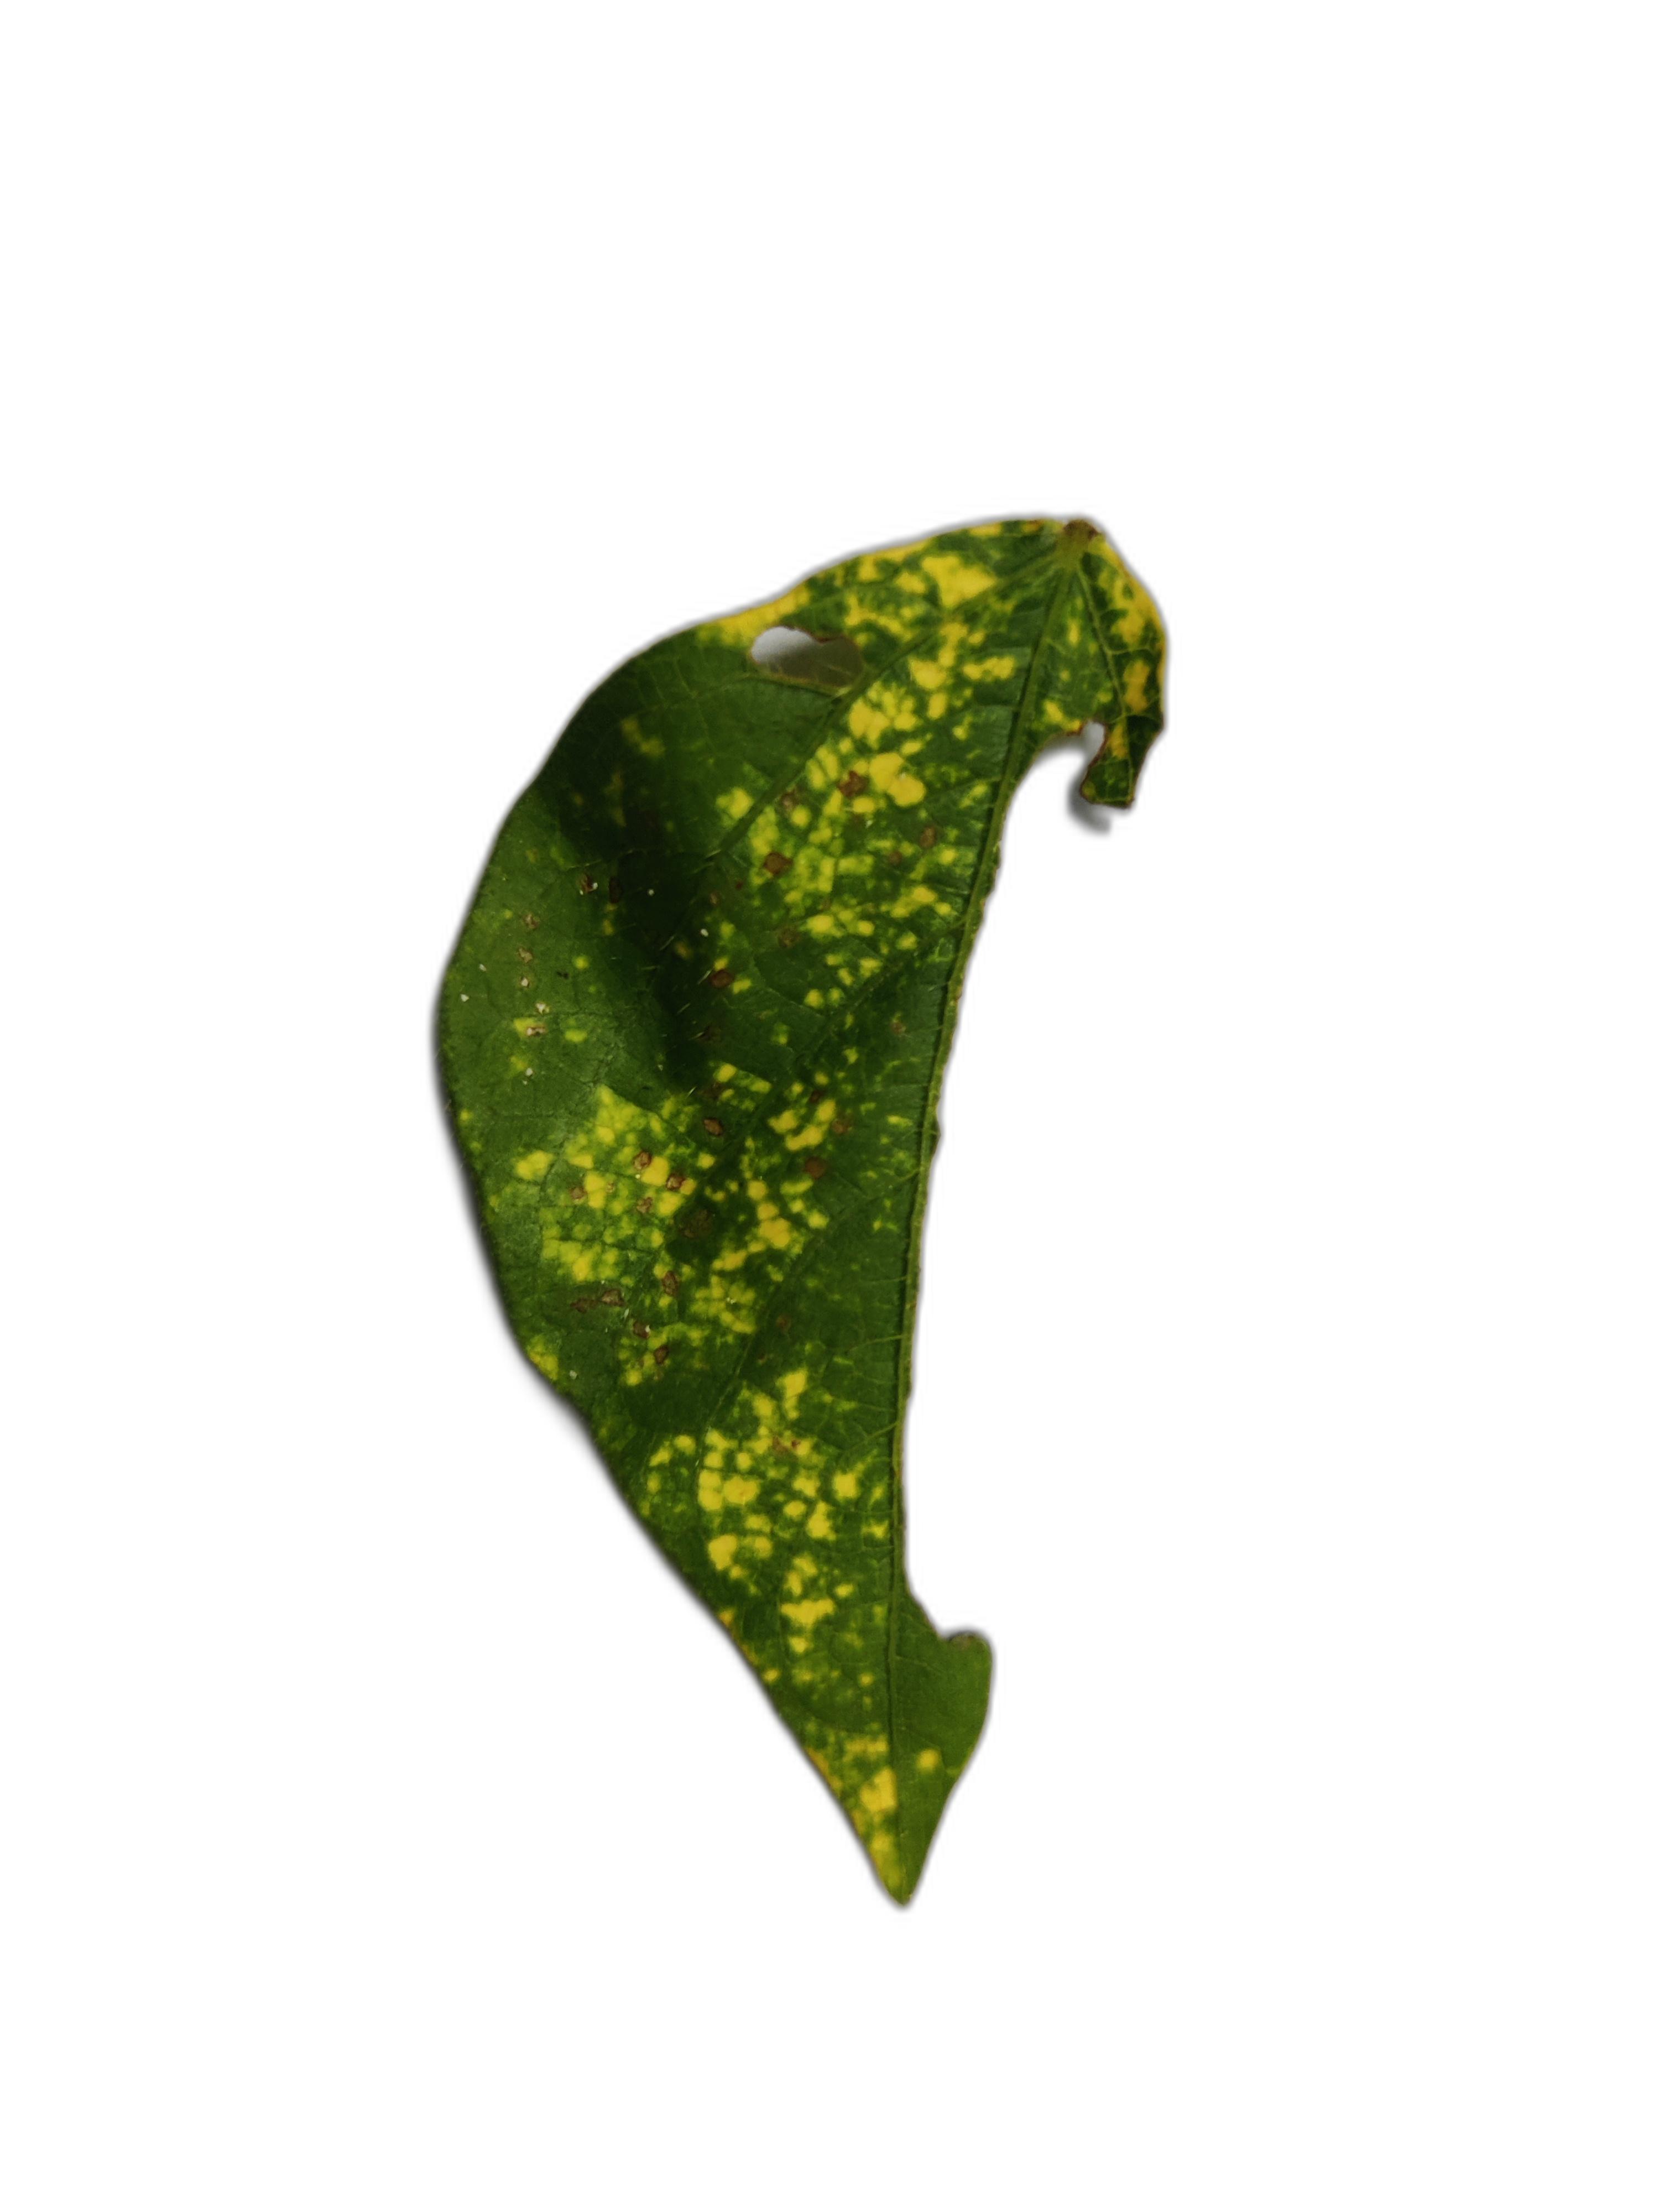
Label: Yellow Mosaic